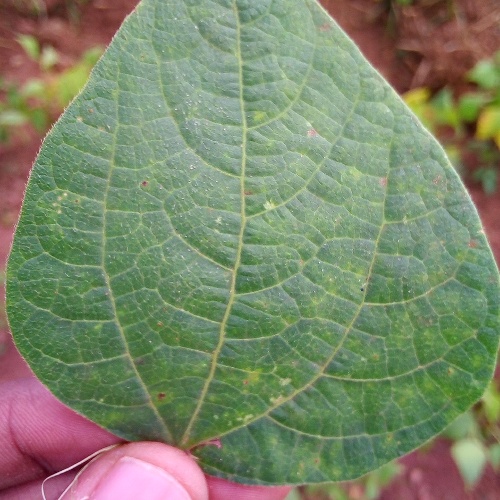
Leaf condition: healthy